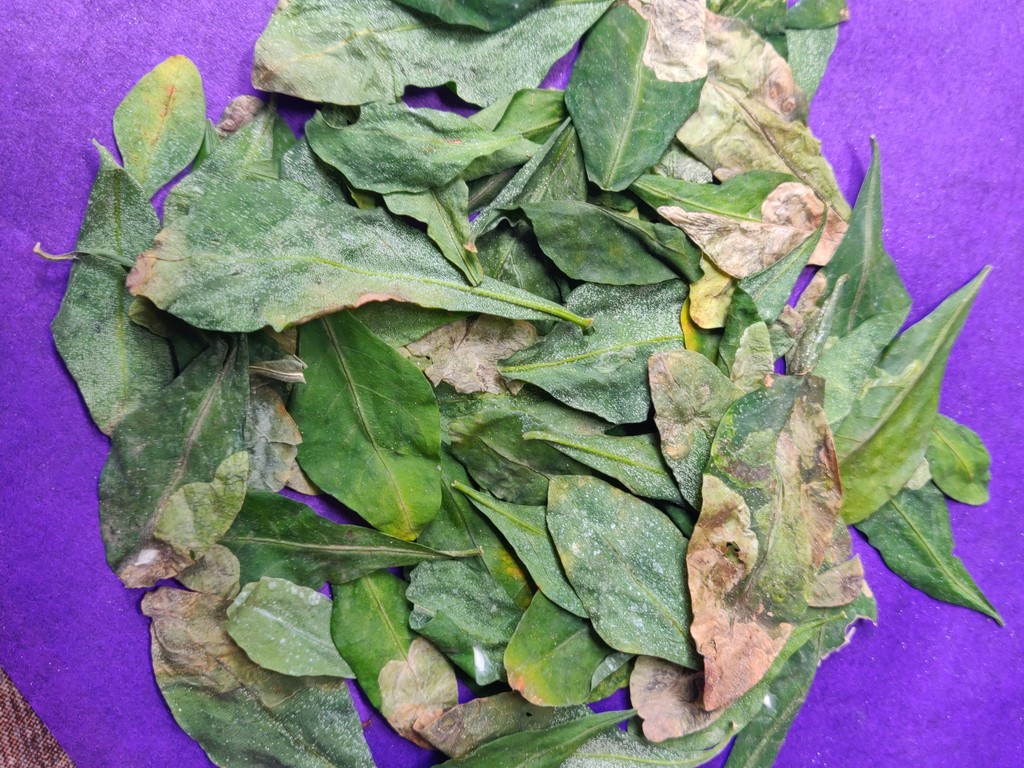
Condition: Unhealthy
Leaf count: multiple
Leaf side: unknown